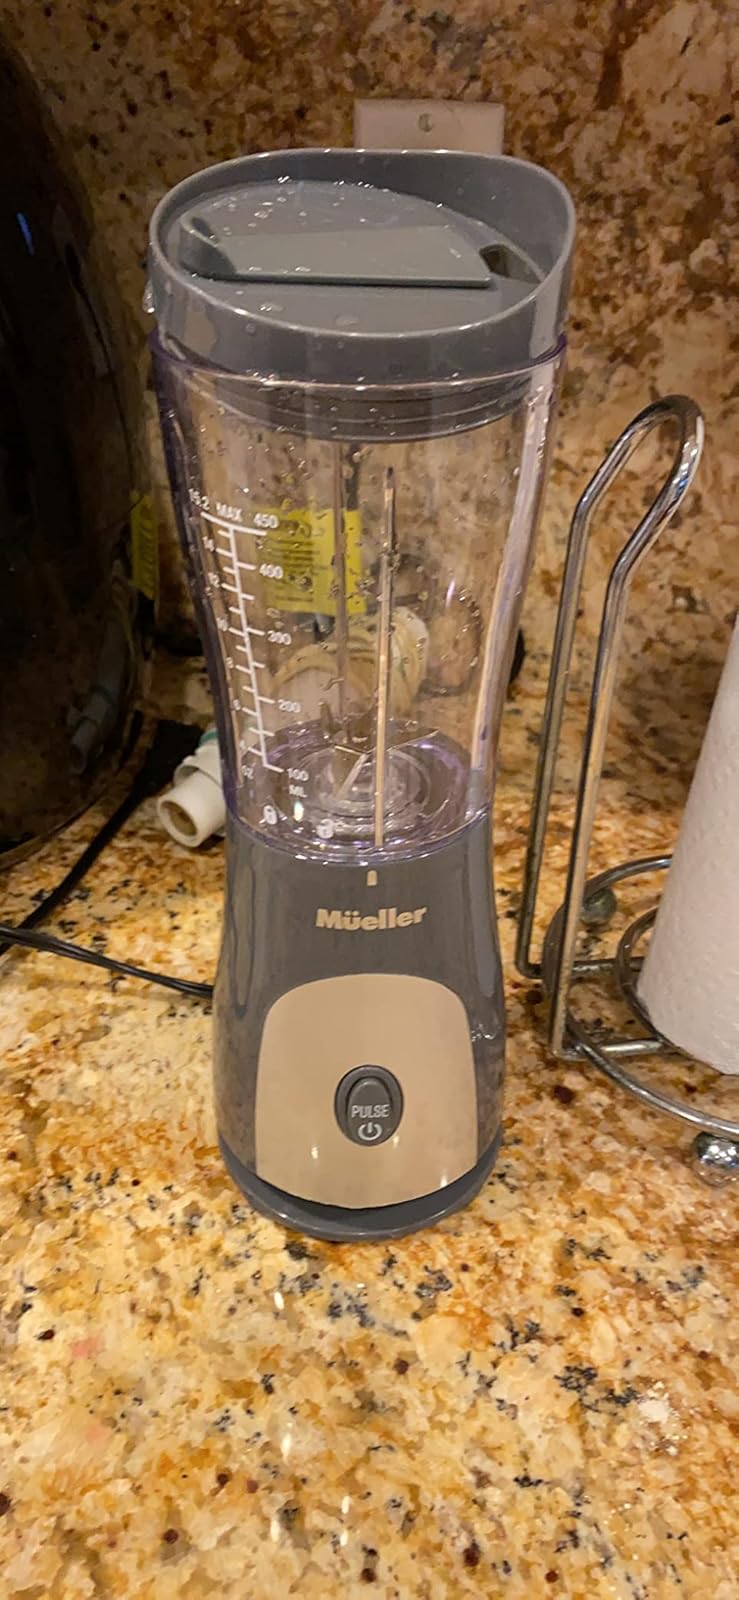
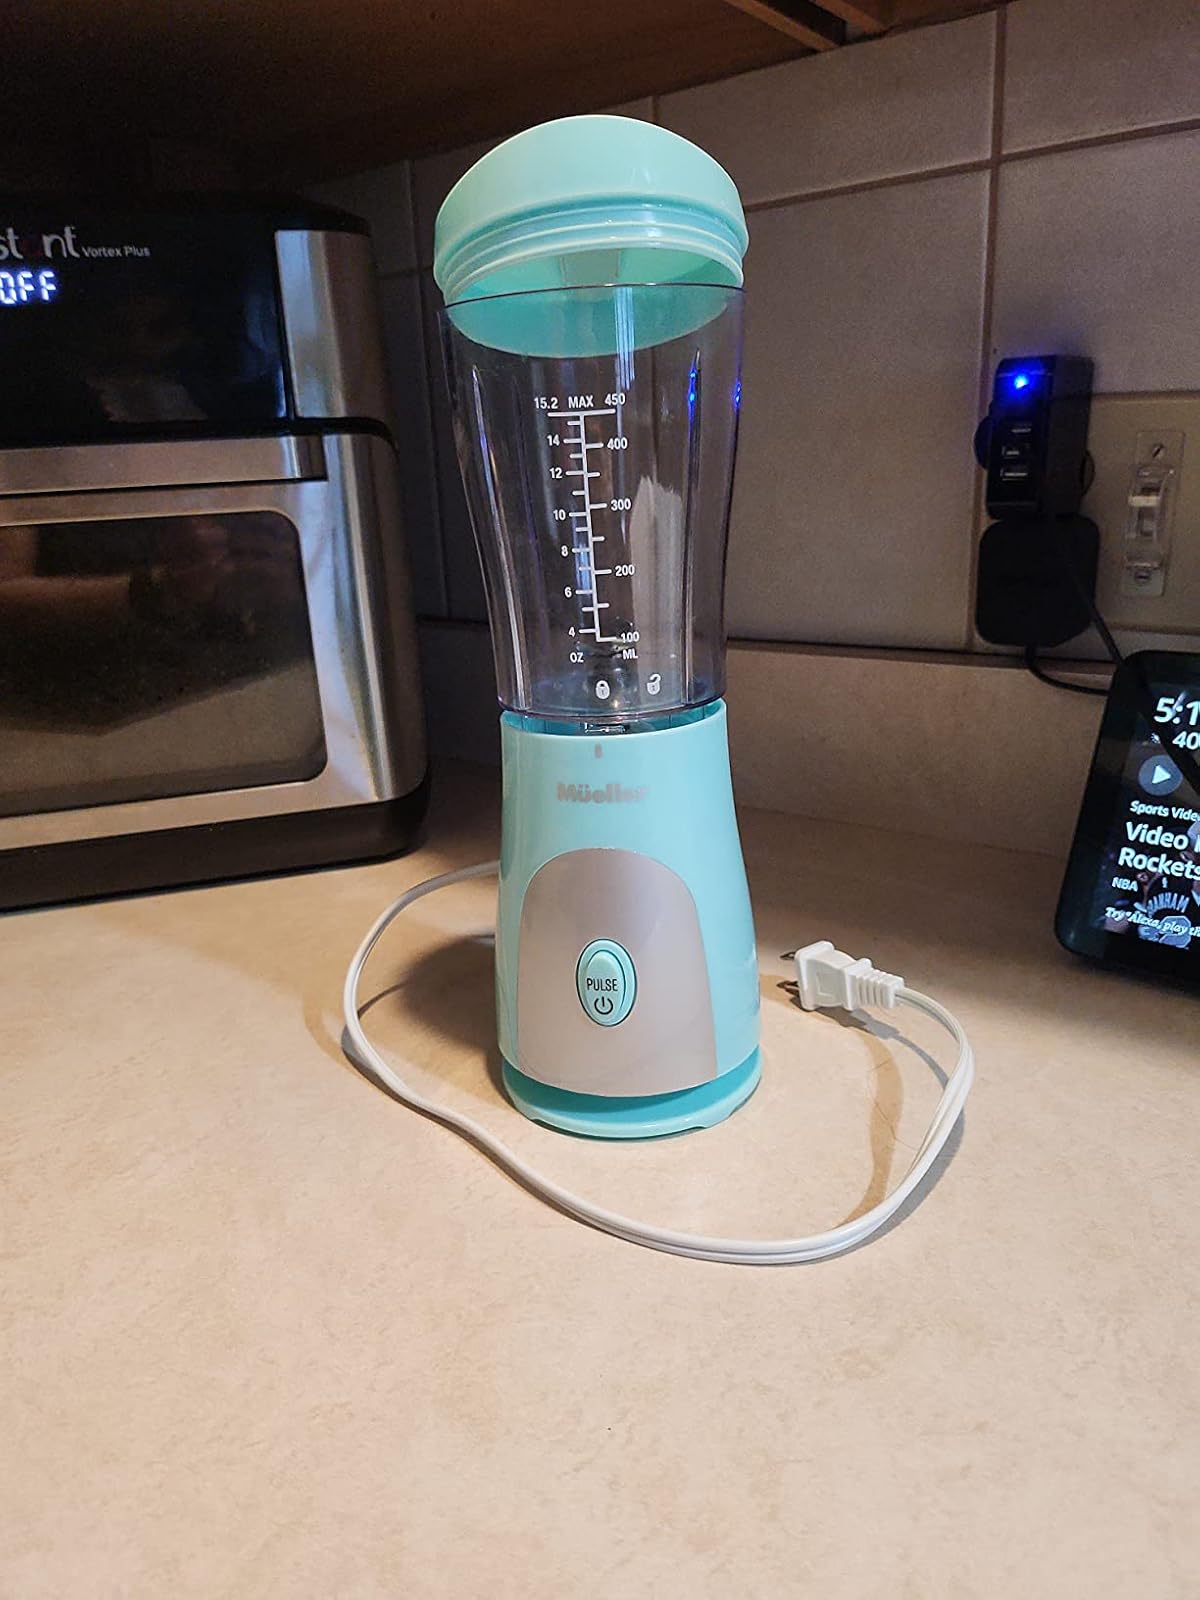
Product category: items_blender
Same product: no